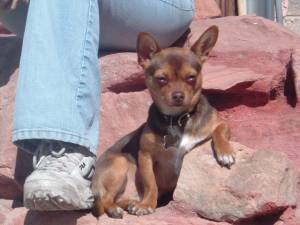
Animal: dog
Breed: chihuahua